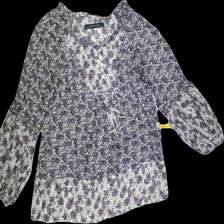
View: front
Type: Blouse
Category: Ladies
Brand: Not Applicable
Colors: Multicolor, Purple, Beige, Black
Material: 100%silk
Pattern: Floral print
Cut: Regular, C-collar
Size: M
Season: All
Trend: No trend
Stains: Yes
Damage: 1
Price range: <50
Recommended usage: Export